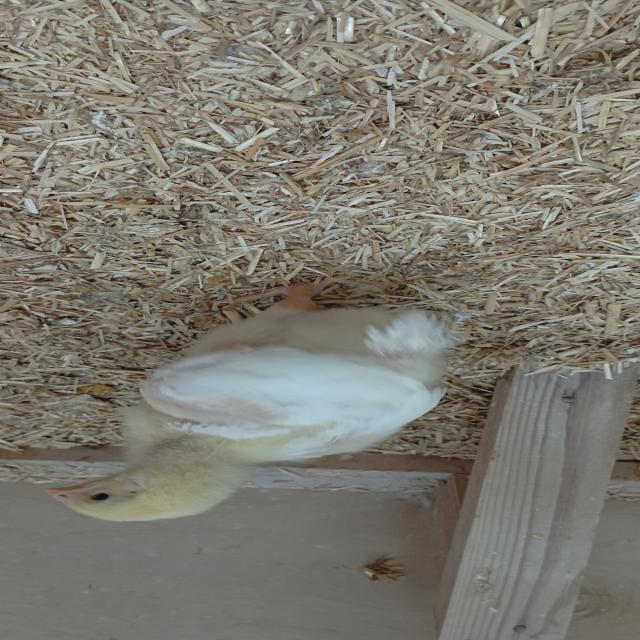
Weight: 350 g